Kakio Station

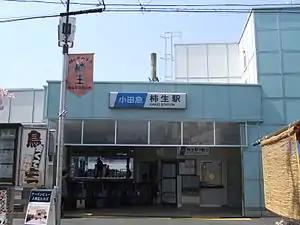
South Exit of Kakio Station

is a railway station on the Odakyu Odawara Line in Asao-ku, Kawasaki, Kanagawa Prefecture, Japan. It is from the Odakyu Odawara Line's terminus at Shinjuku Station.